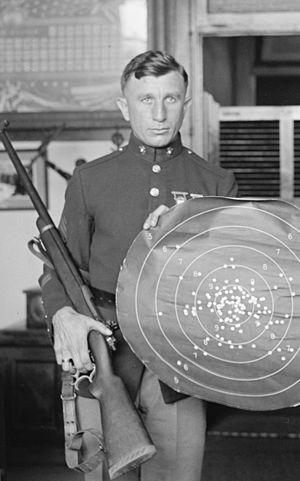
Morris « Bud » Fisher, né le 4 mai 1892 à Youngstown et mort le 23 mai 1968 à Honolulu, est un tireur sportif américain. Quintuple champion olympique entre 1920 et 1924, le militaire de carrière prend sa retraite en 1941 en tant que sergent-artilleur.